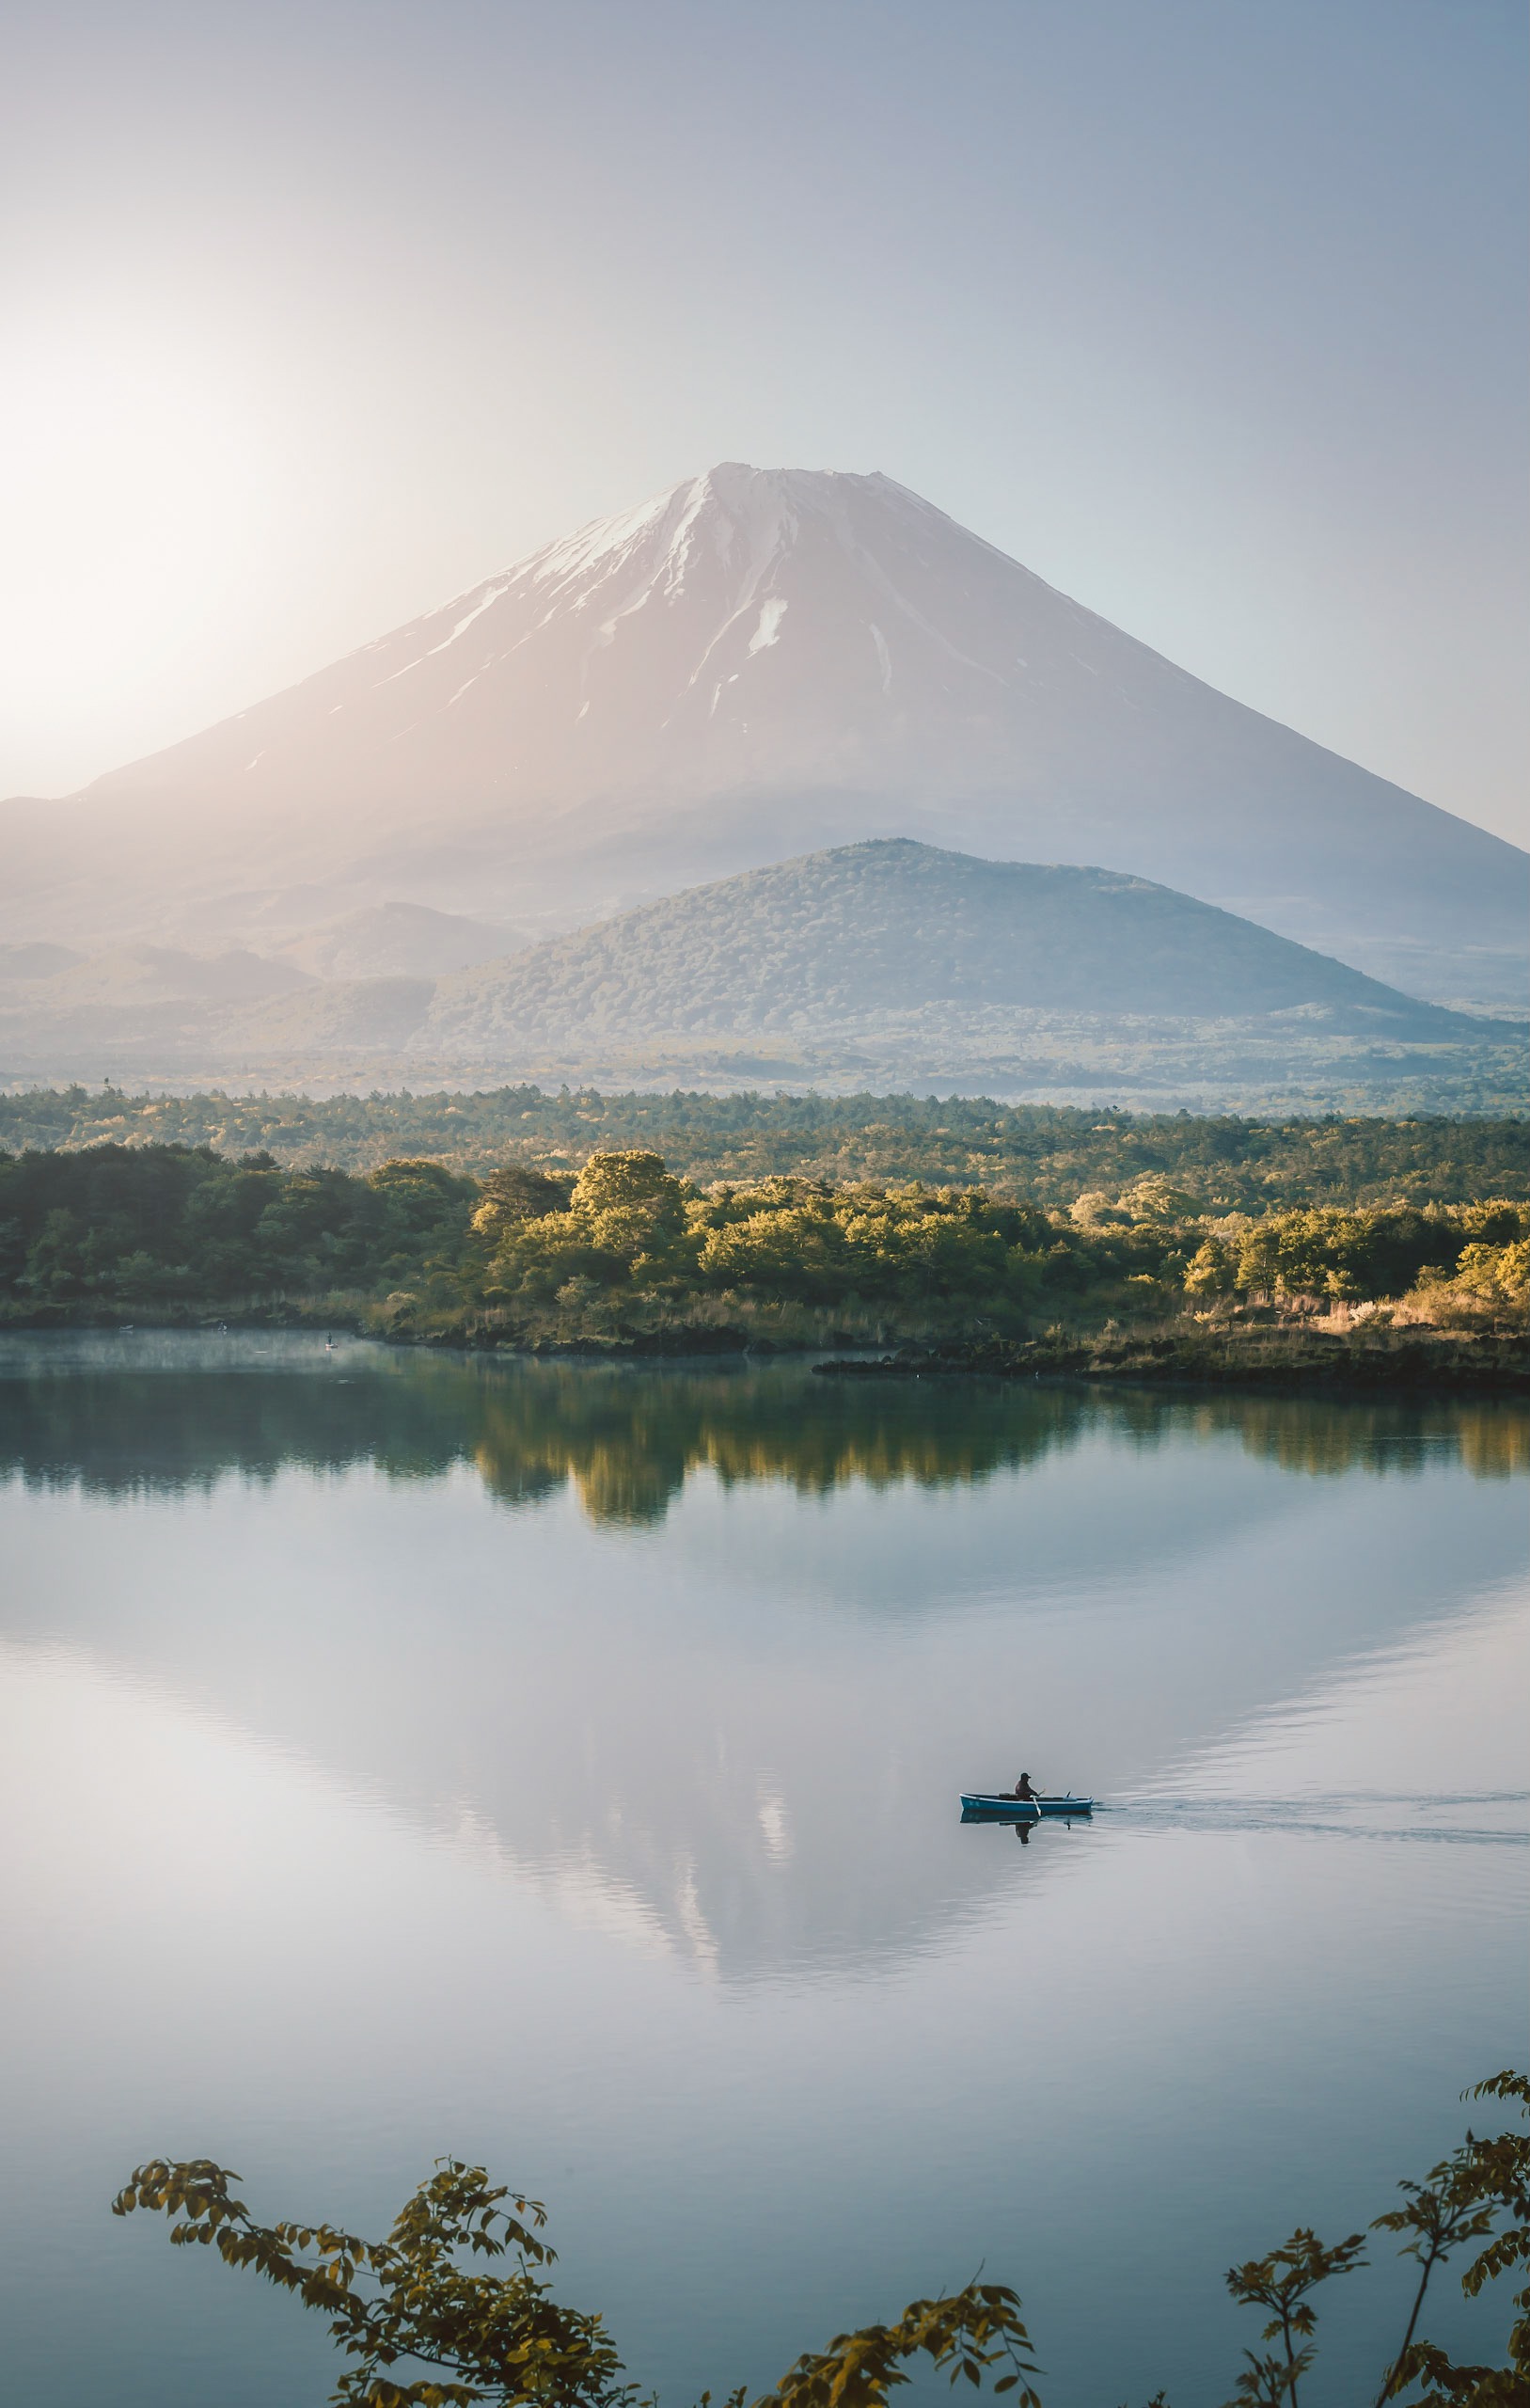
sky, reflection, nature, lake, mountain, atmospheric phenomenon, highland, water resources, cloud, loch, wilderness, hill, morning, reservoir, lake district, stratovolcano, river, tree, fell, landscape, volcanic landform, calm, mountain range, horizon, sea, mist, tarn, sound